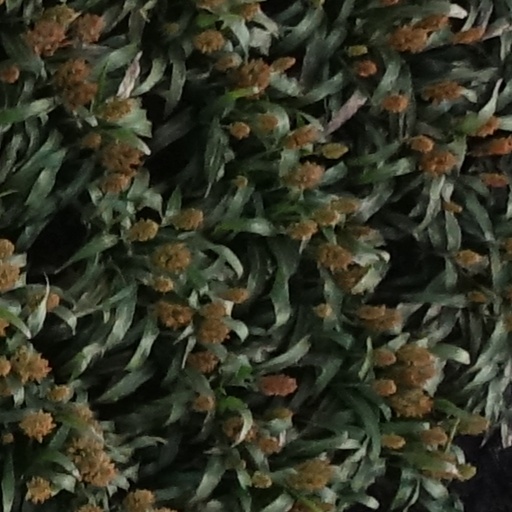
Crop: sorghum